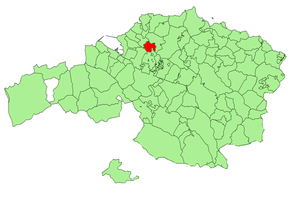
Laukiz en basque ou Lauquíniz en espagnol est une commune de Biscaye dans la communauté autonome du Pays basque en Espagne.